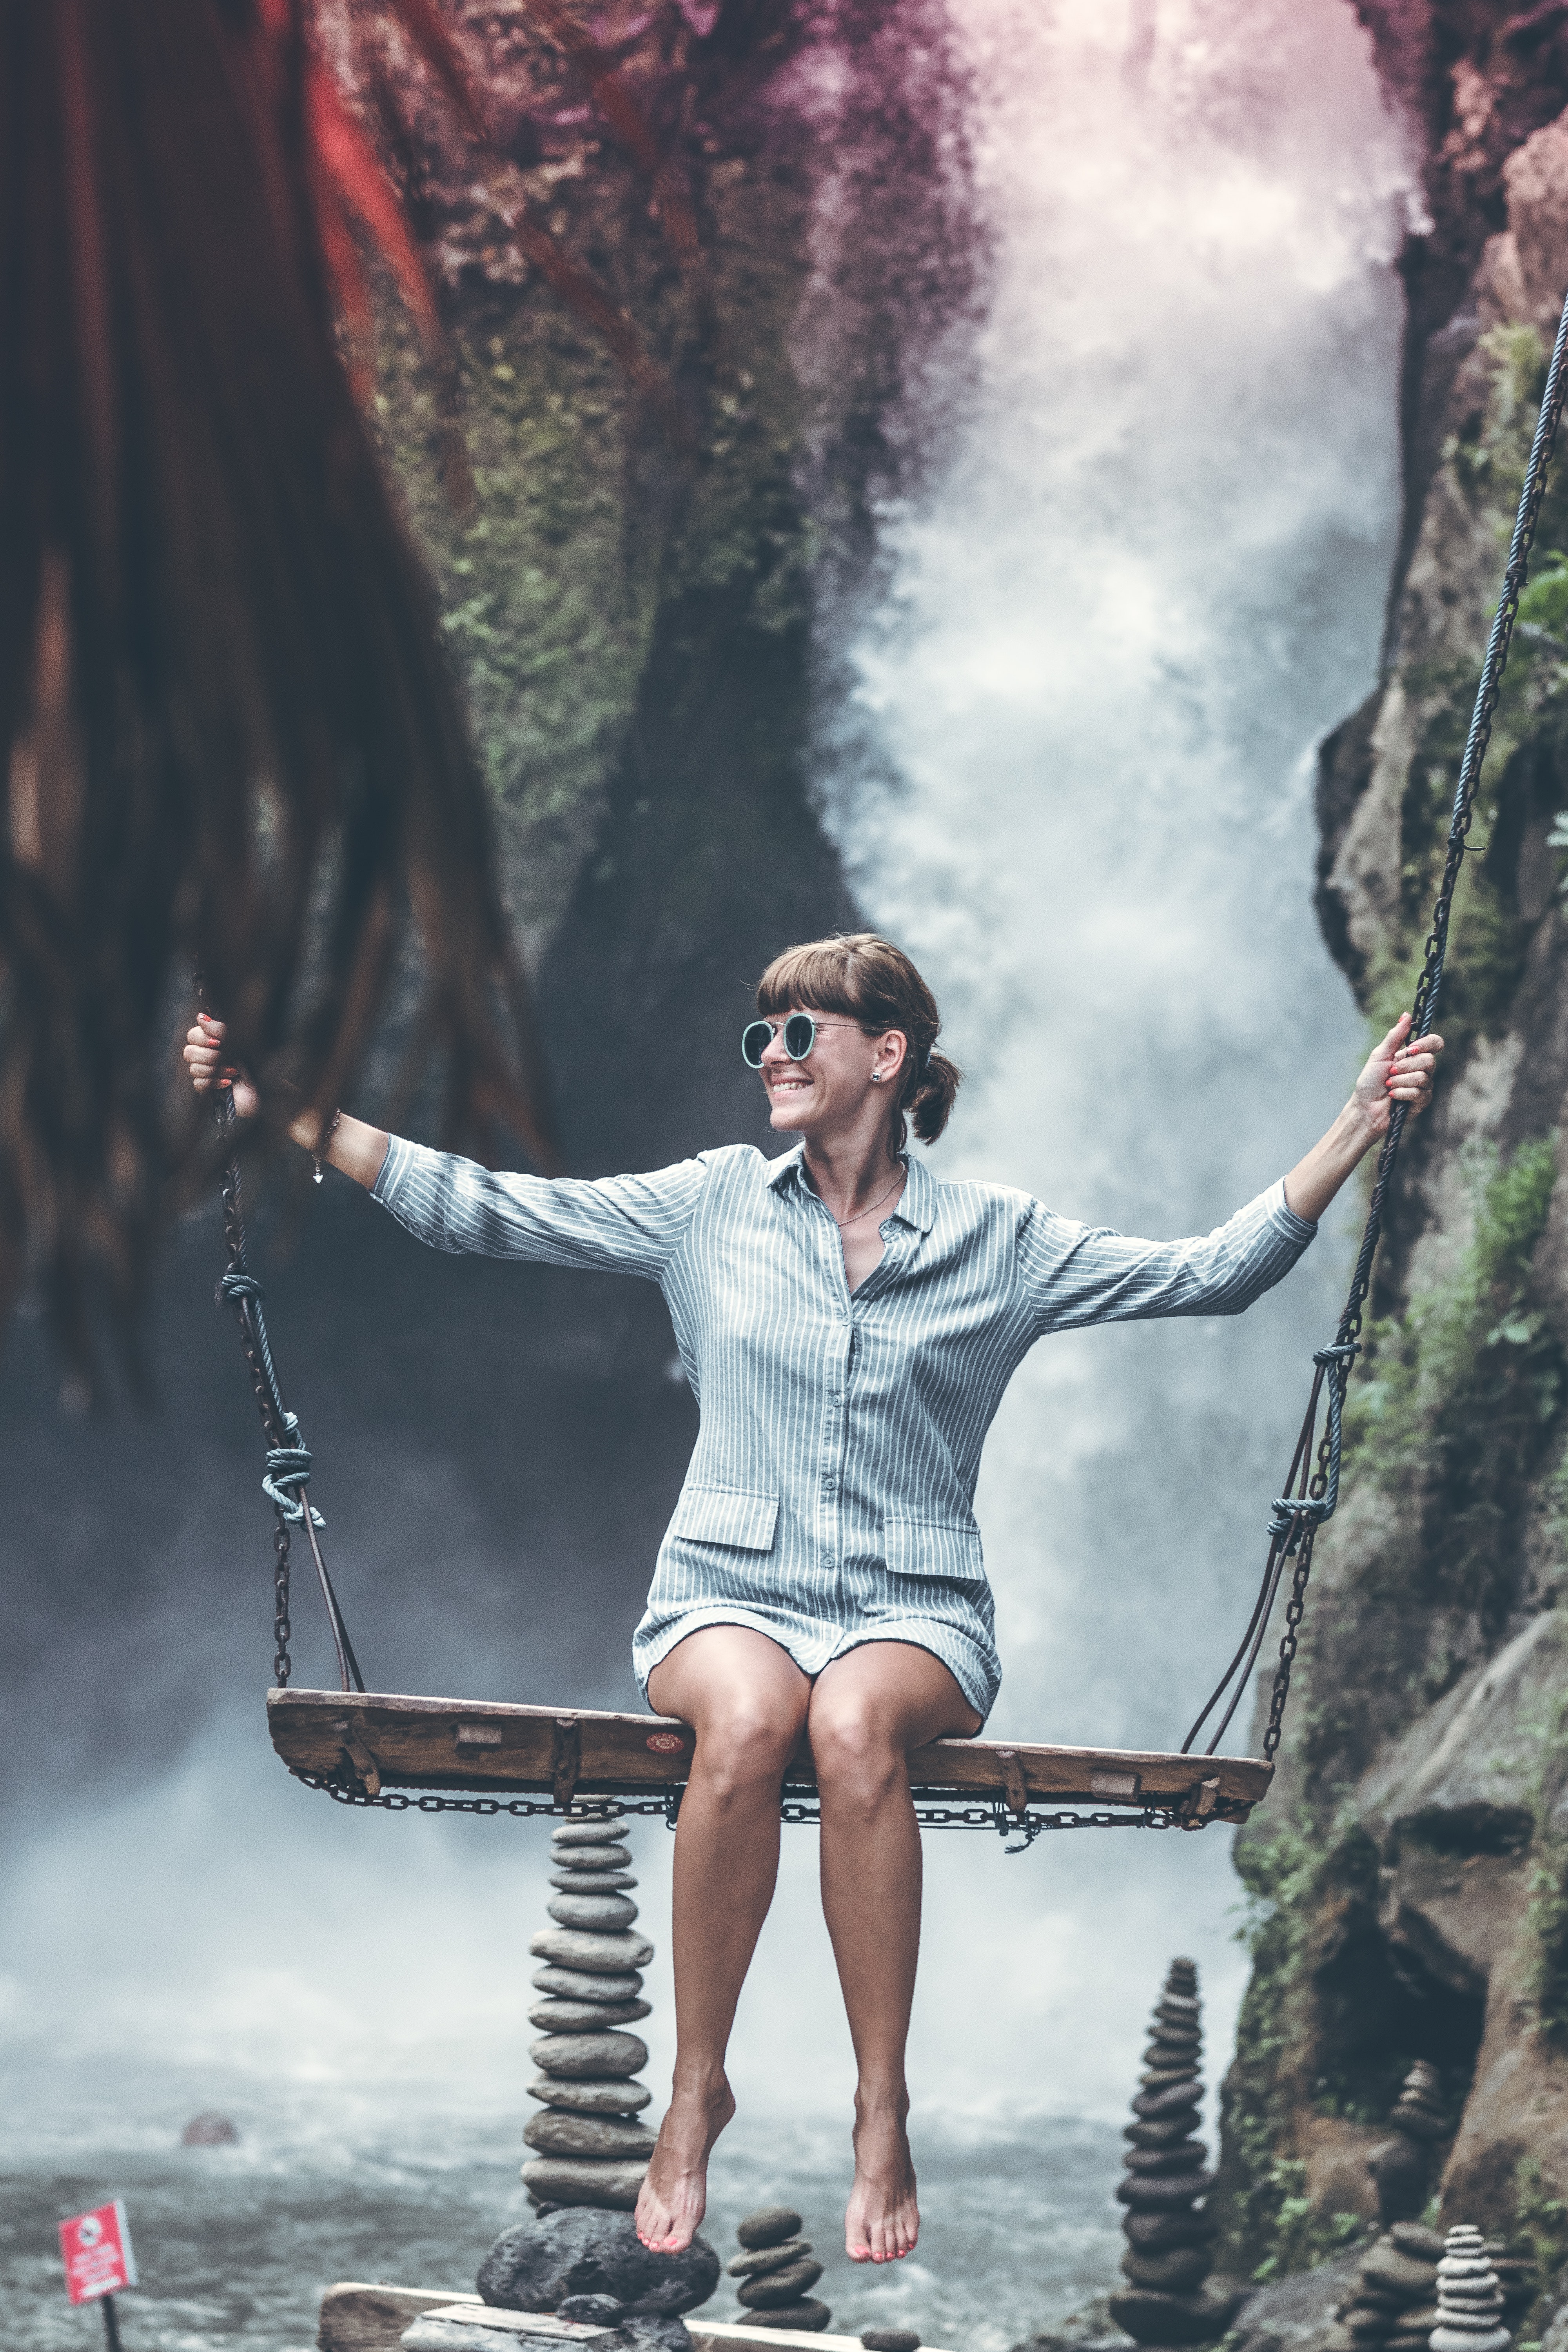
water, red, beauty, tree, photography, illustration, fun, cool, sitting, long hair, cg artwork, black hair, reflection, plant, happy, forest, leisure, photomontage, model, photo shoot